Louise Lincoln Kerr

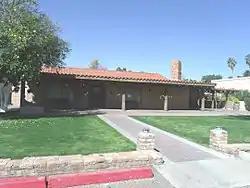
Kerr's home and studio, donated to Arizona State University

Kerr's symphonic piece "Arizona Profiles" was commissioned for the groundbreaking dedication ceremonies of the Scottsdale Center for the Performing Arts in 1968 and premiered by the Phoenix Symphony. Four Seasons Orchestra performed her Enchanted Mesa at the concert of Surprise Stadium in the year 2004 and also at Phoenix in June 2009. The same orchestra is known for arranging the European premiere of Kerr's Enchanted Mesa in Vienna, Austria on June 27, 2009 for the Haydn Festival and have performed several of her chamber orchestra and chamber music pieces for the Arizona Centennial in 2012. The Four Seasons String Quartet performed her String Quartet in A Major in 2001 at ASU and several other places.